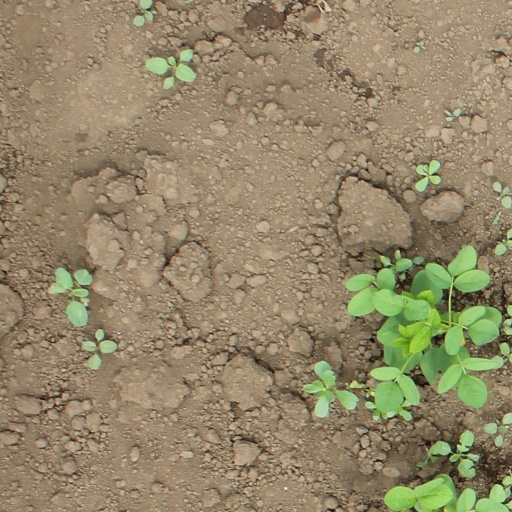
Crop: soybean